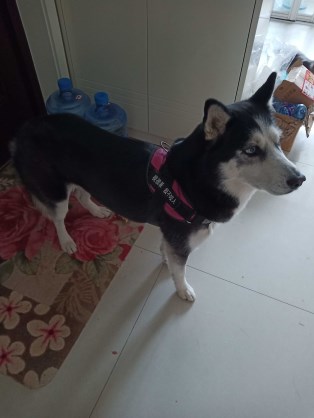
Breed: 1160-n000003-Siberian_husky